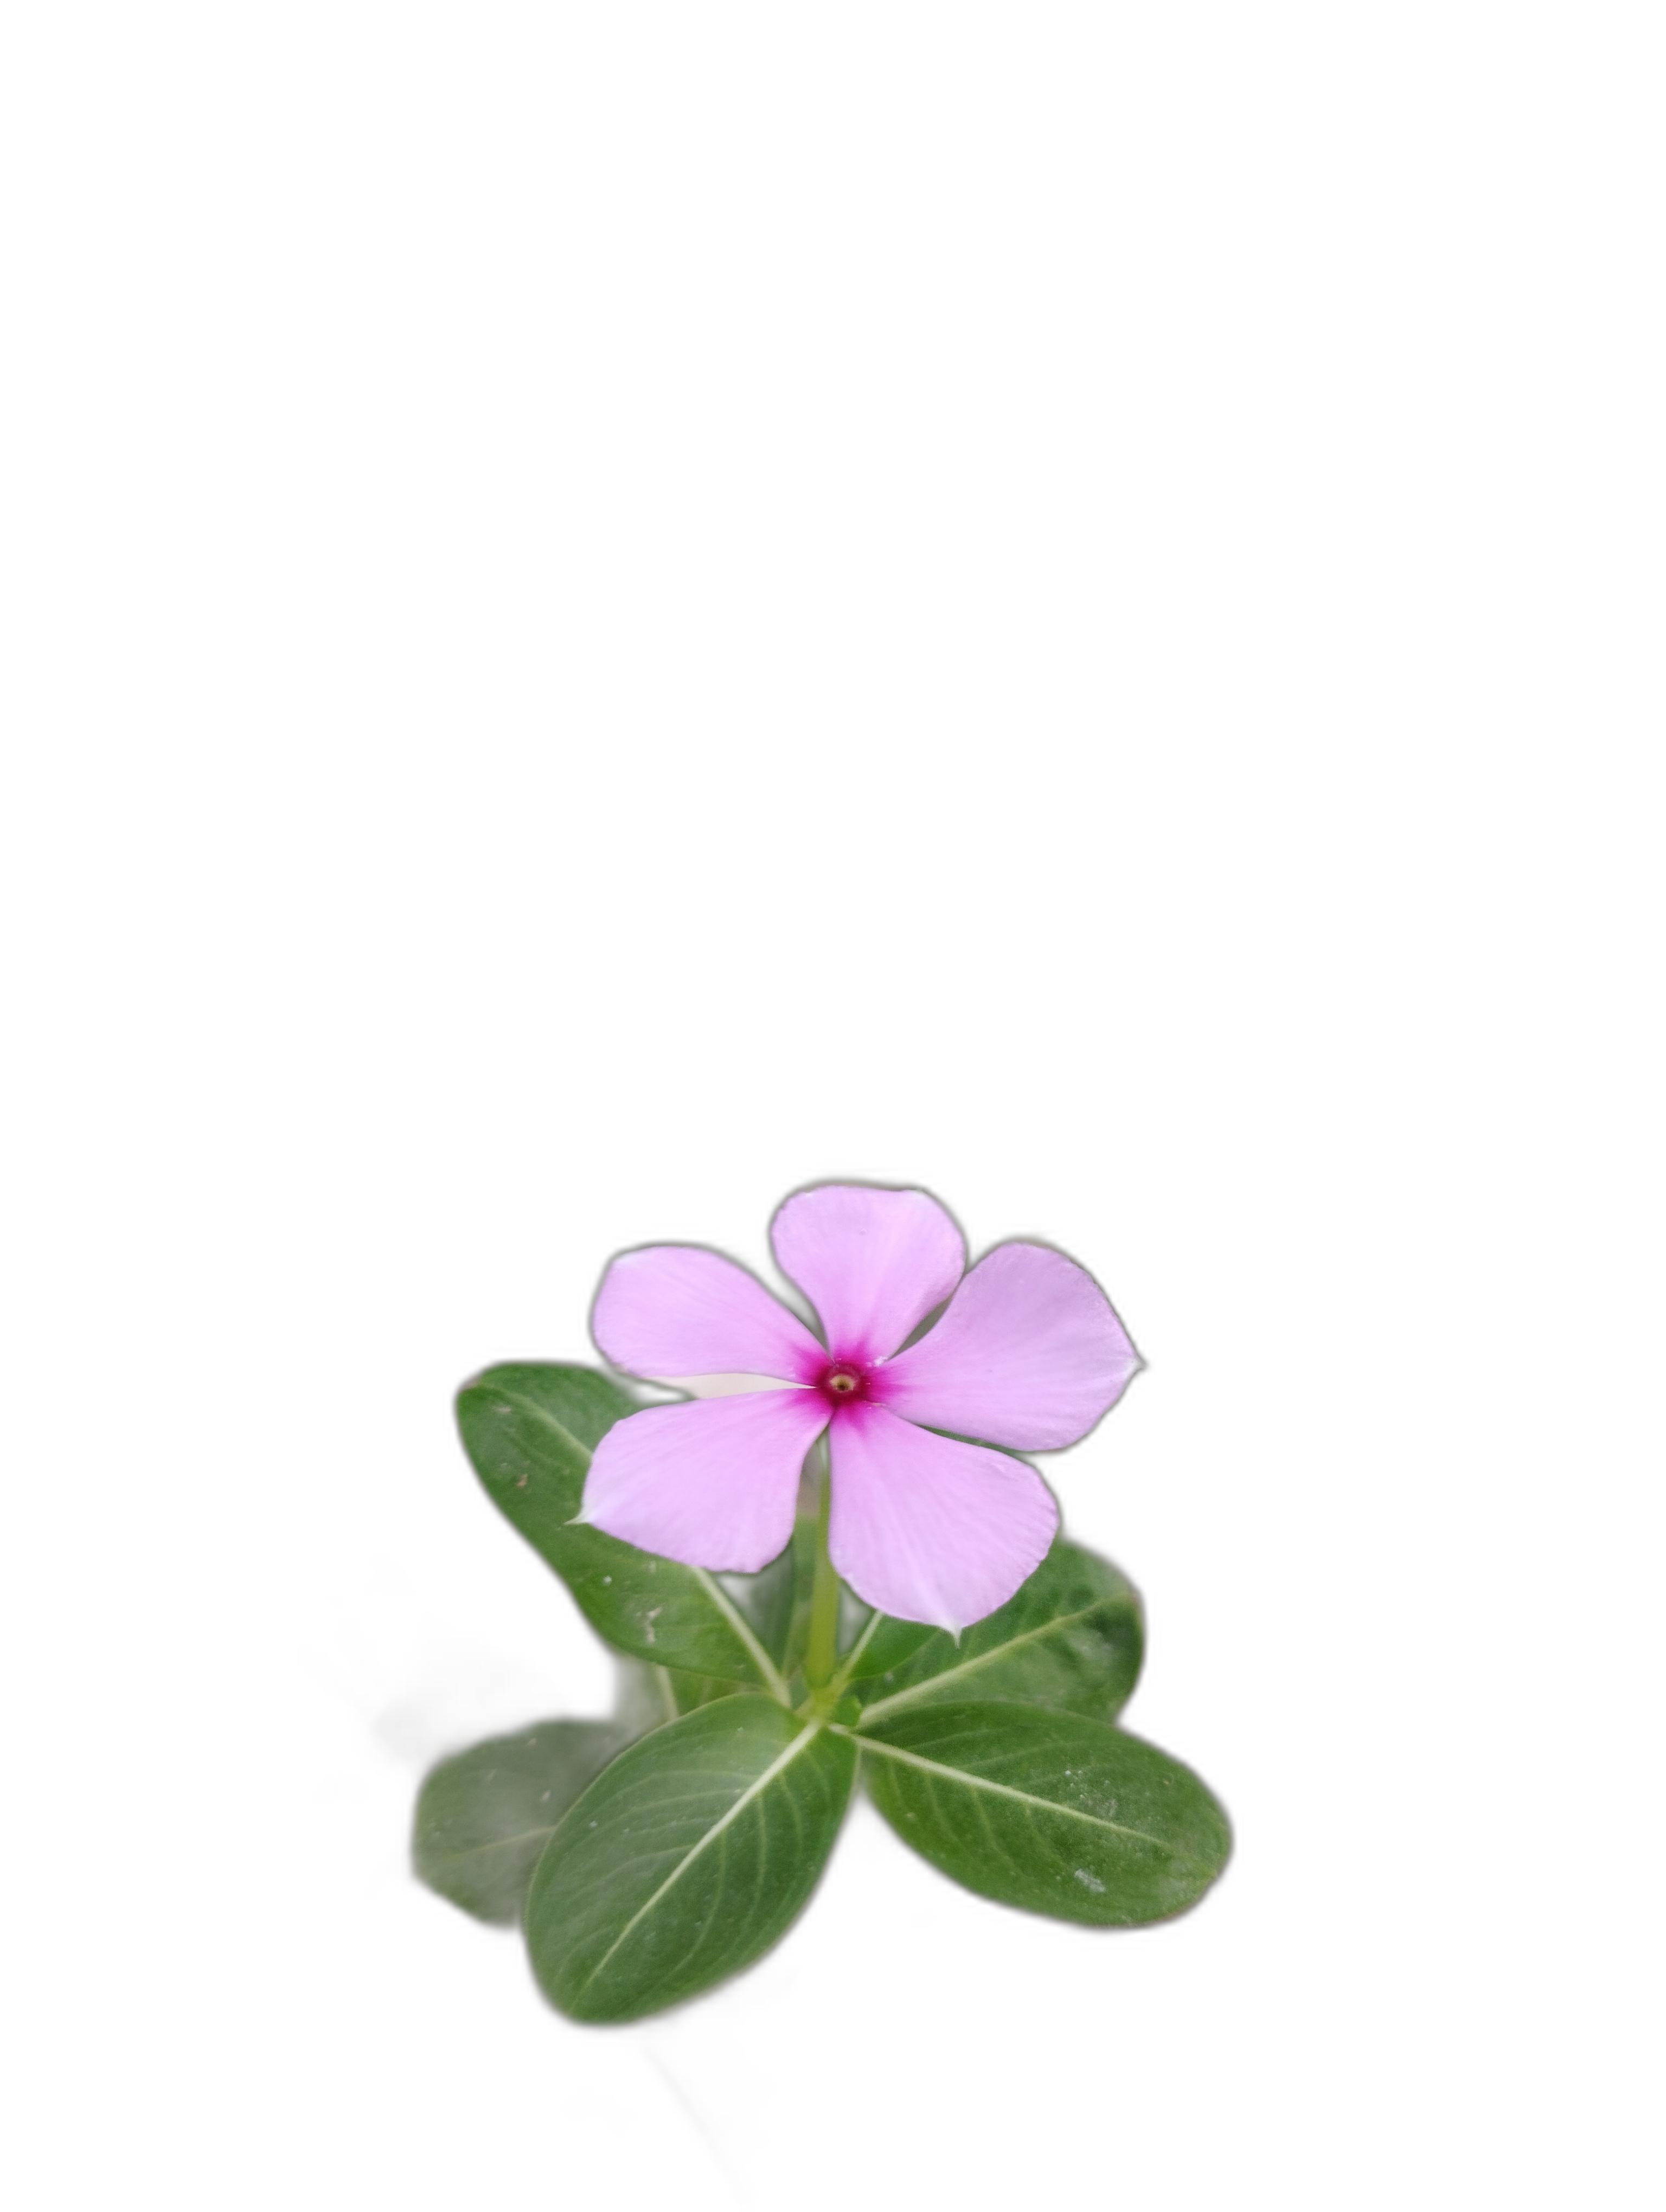
Label: Madagascar periwinkle